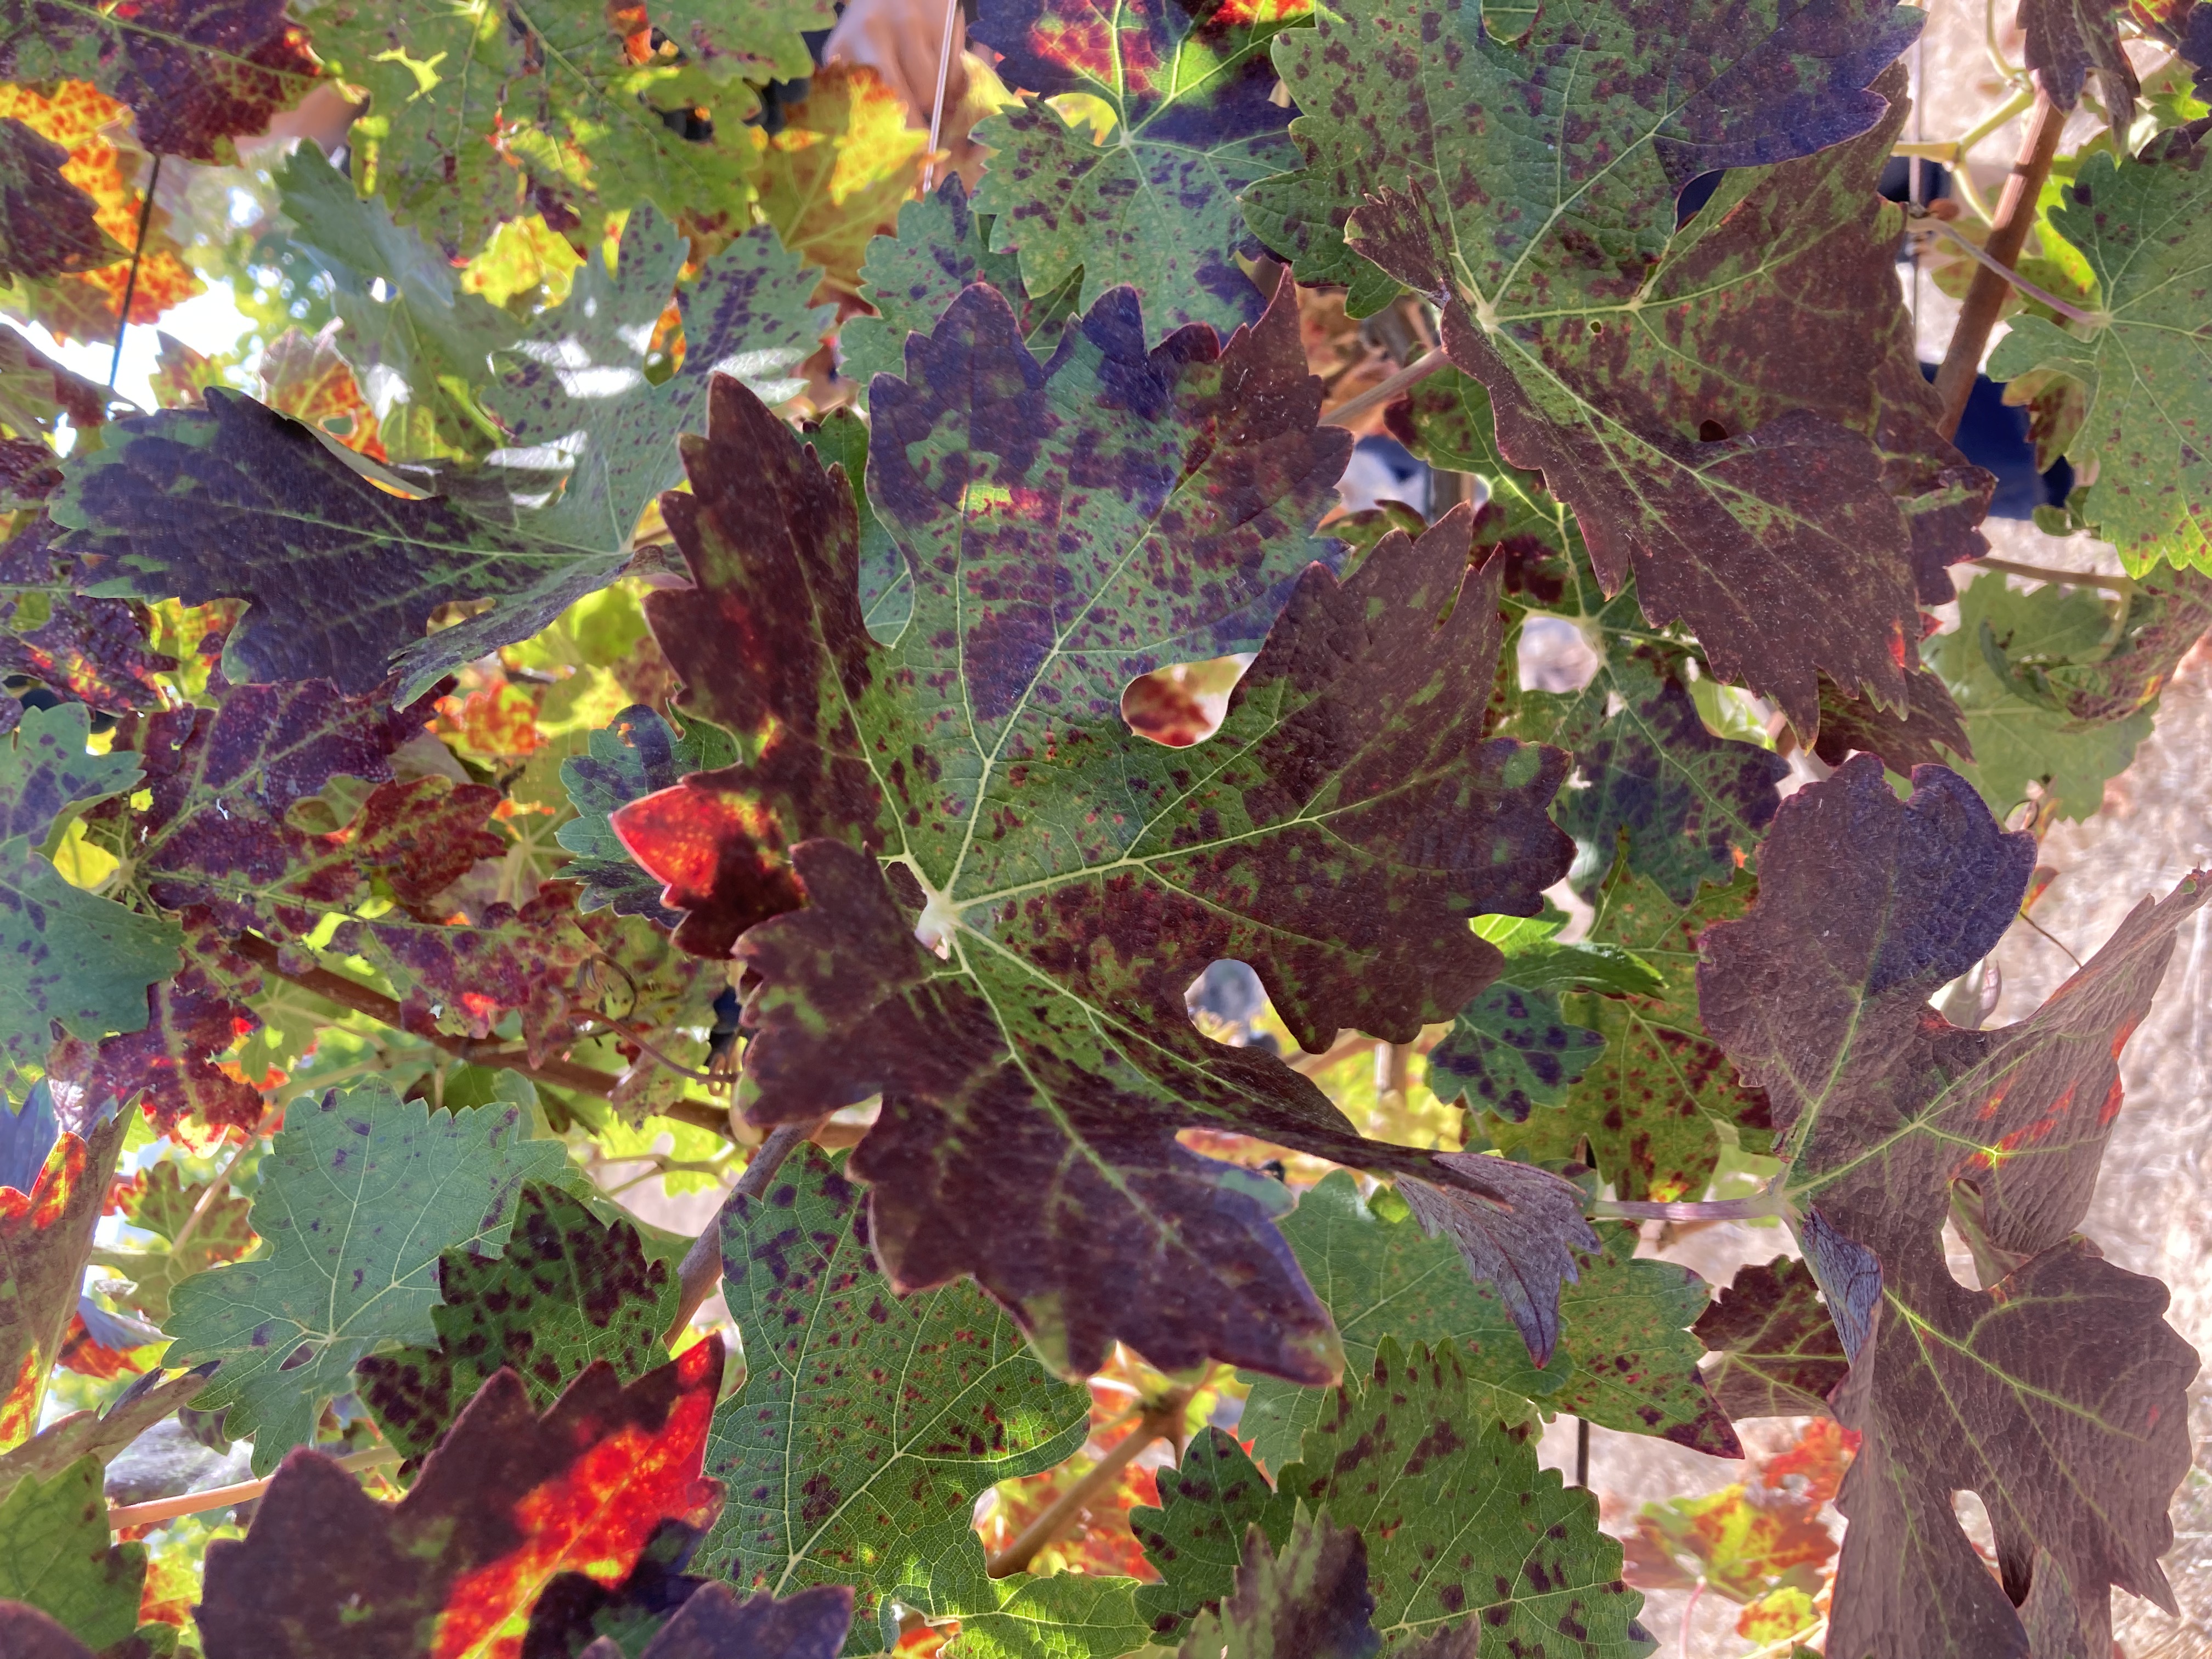
Label: Leafroll 3